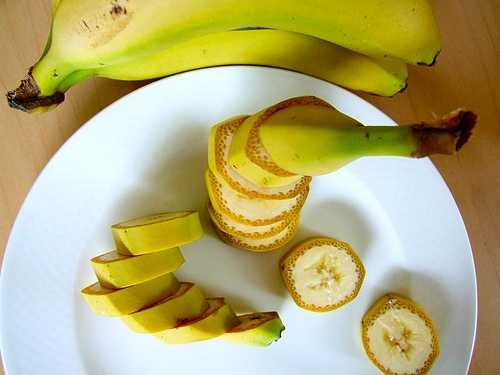
Label: Banana